Ramalina fraxinea

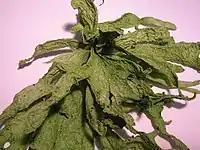

The Latin name 'Ramas' means branch. This genus is a shrubby or fruticose group with erect or pendulous thalli. The branches are flattened and rather stiff. Colour varies from pale green though yellow-grey to white-grey. Apothecia are frequent and soralia may be present. Apothecia are usually concave and often pruinose.